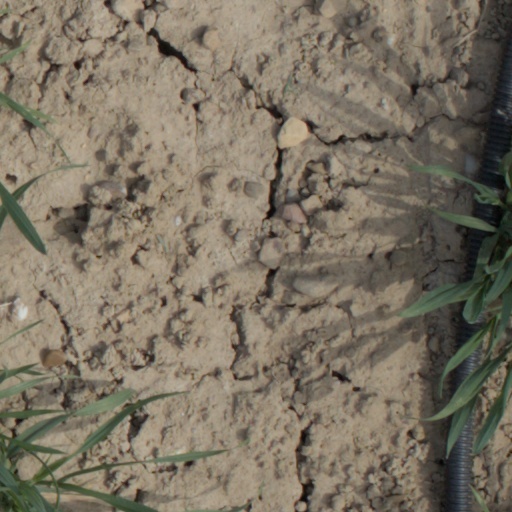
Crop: wheat